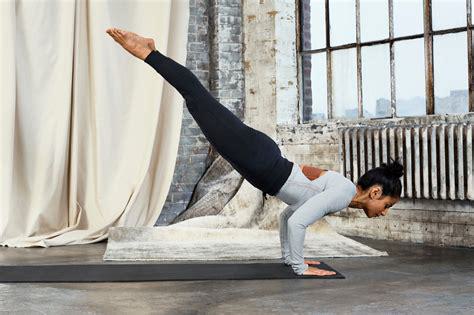
Brand: Nike
Model: Calm